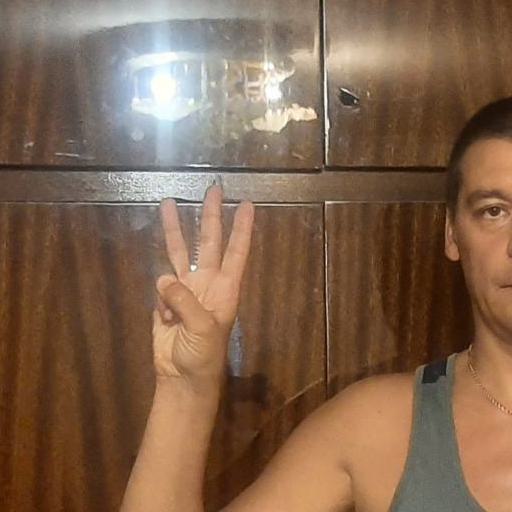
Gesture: three